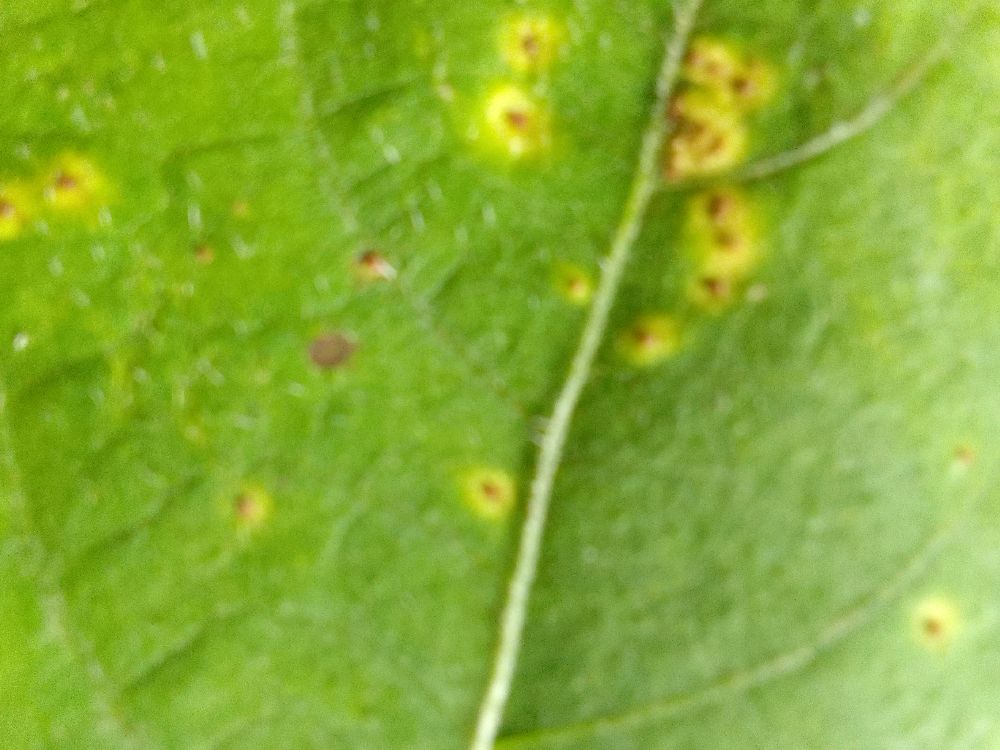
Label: rust